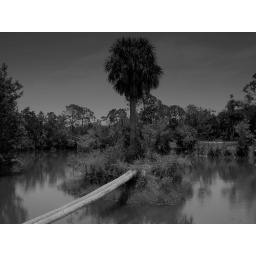
palm tree on a island behind my house. in a lake. with a bridge connecting the island to the mainland.